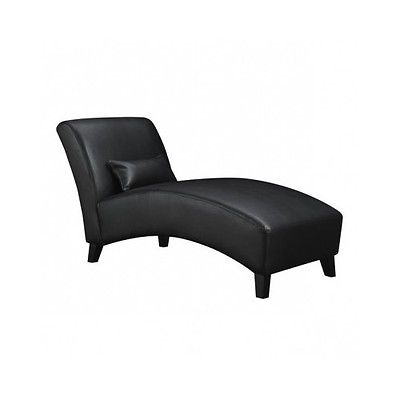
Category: sofa